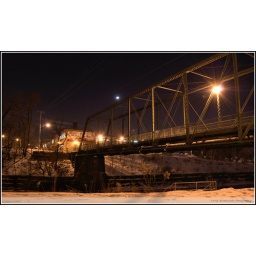
walking bridge over the thames river